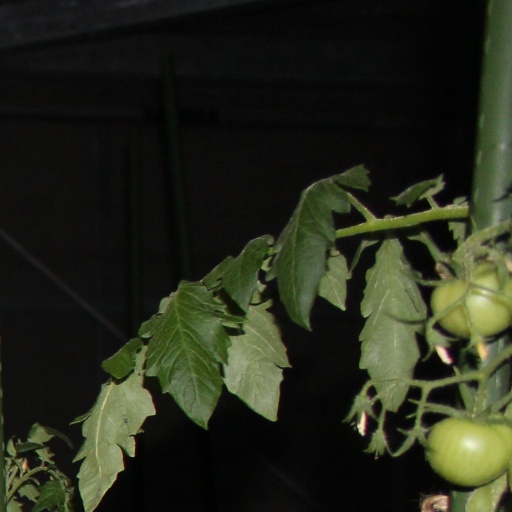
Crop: tomato